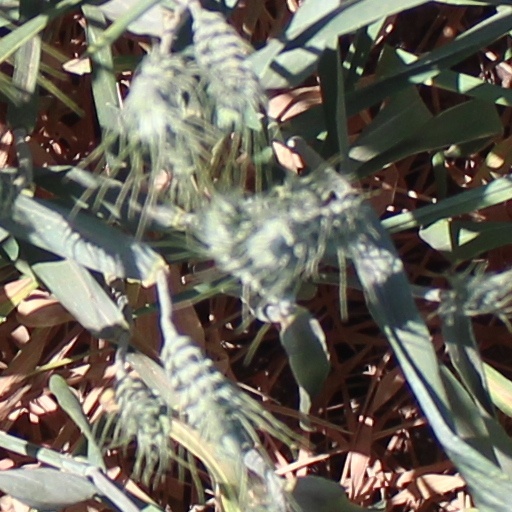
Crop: wheat